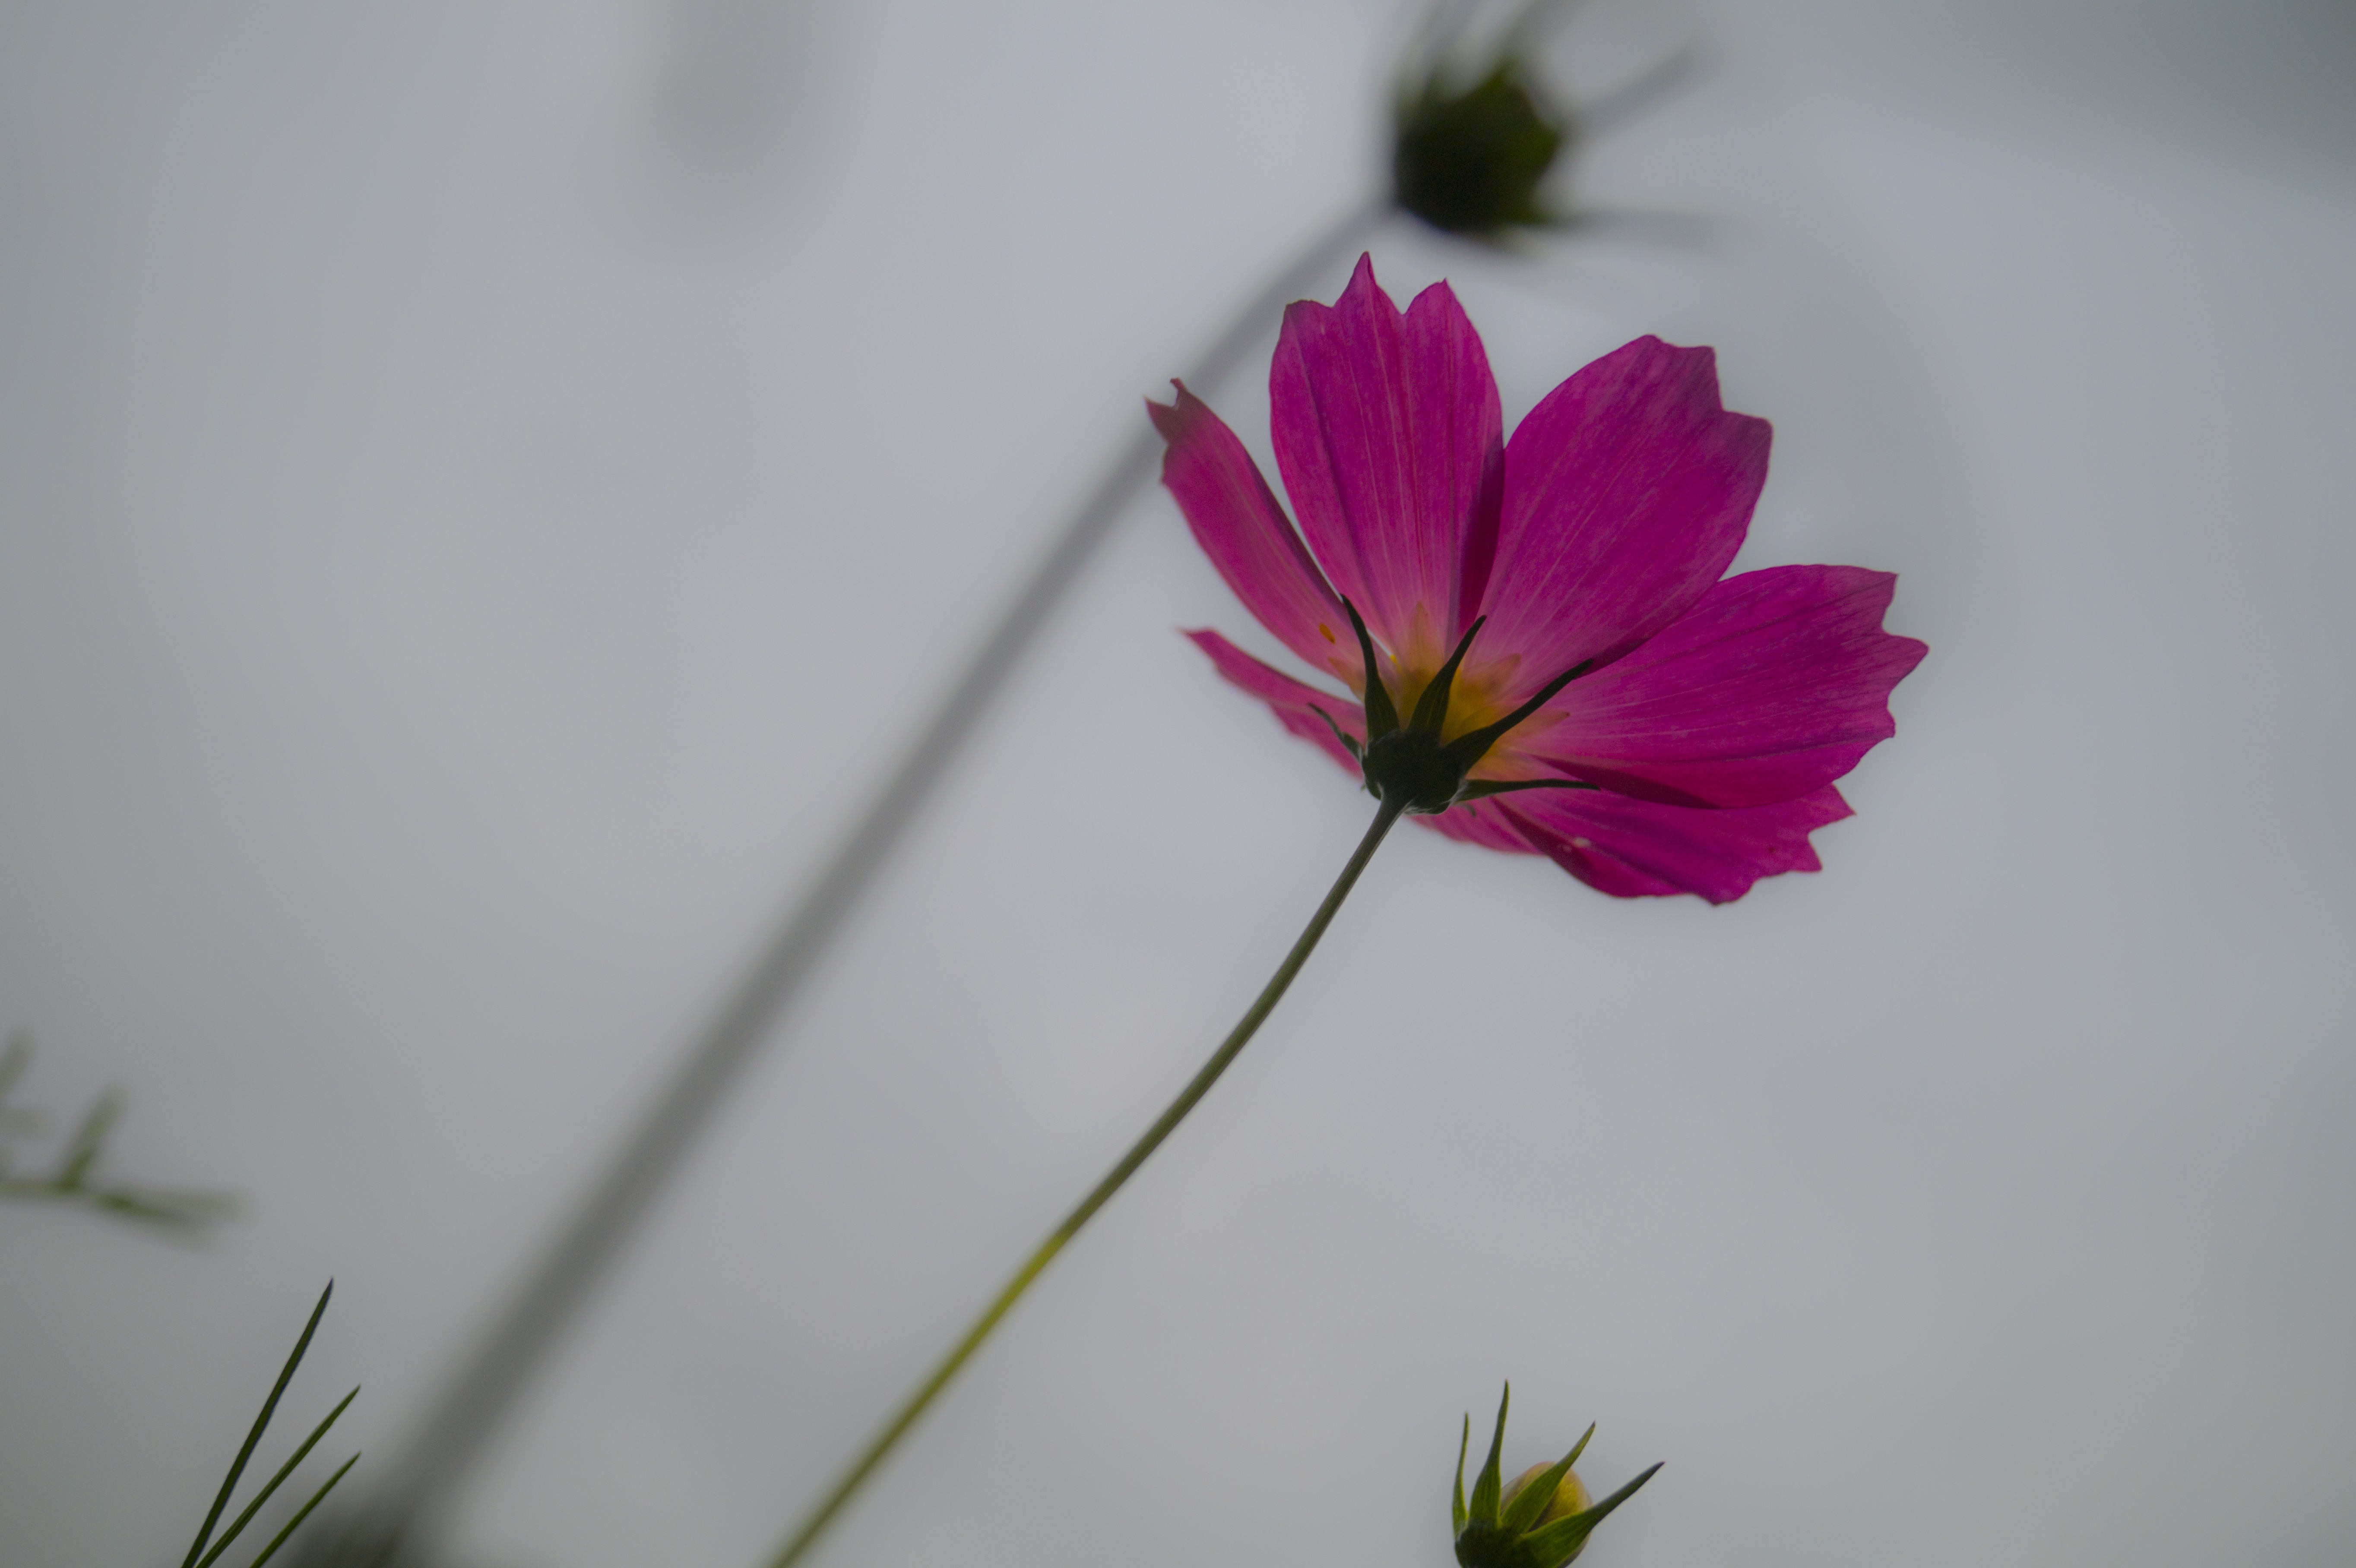
blossom, plant, photography, leaf, flower, petal, green, macro, botany, pink, flora, wildflower, flowers, close up, macro photography, gesanghua, flowering plant, plant stem, land plant, garden cosmos